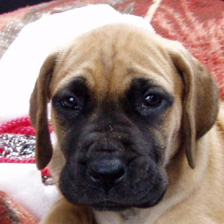
Label: animals